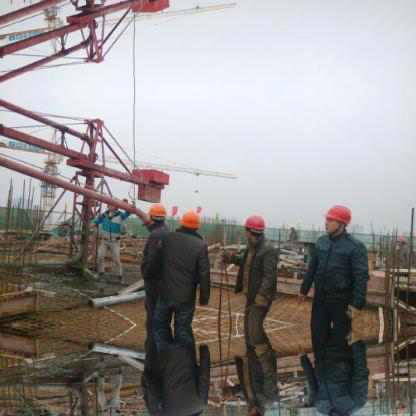
Objects in the image:
label: helmet
label: helmet
label: helmet
label: helmet
label: helmet
label: helmet
label: helmet